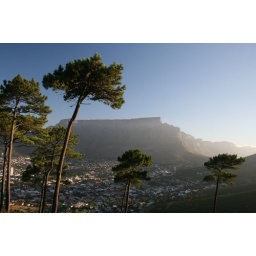
Sunset over the beautiful table mountain